Cowrie

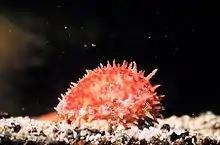
Cowrie ("Cypraea chinensis") with fully extended mantle

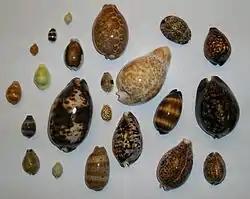
Shells of various species of cowrie; all but one have their anterior ends pointing towards the top of this image.

Cowrie or cowry is the common name for a group of small to large sea snails in the family Cypraeidae.